LGBTQ rights in Trinidad and Tobago

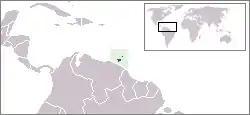
Trinidad and Tobago

Lesbian, gay, bisexual, transgender and queer (LGBTQ) people in Trinidad and Tobago face legal challenges not experienced by non-LGBTQ residents. Homosexual sexual activity is illegal, and households headed by same-sex couples are not eligible for the same rights and benefits as that of opposite-sex couples.